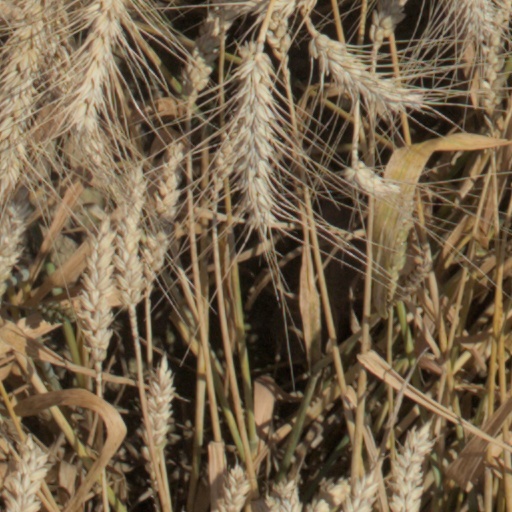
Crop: wheat